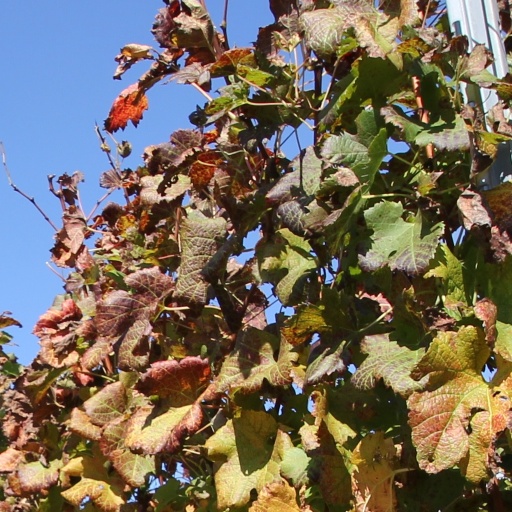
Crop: grape